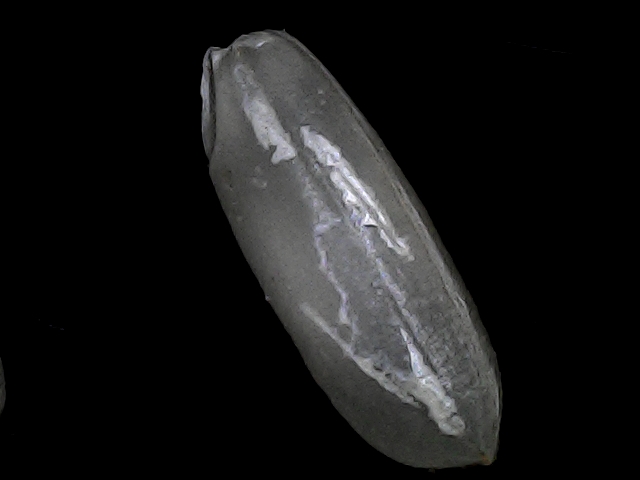
Rice variety: BRRI74